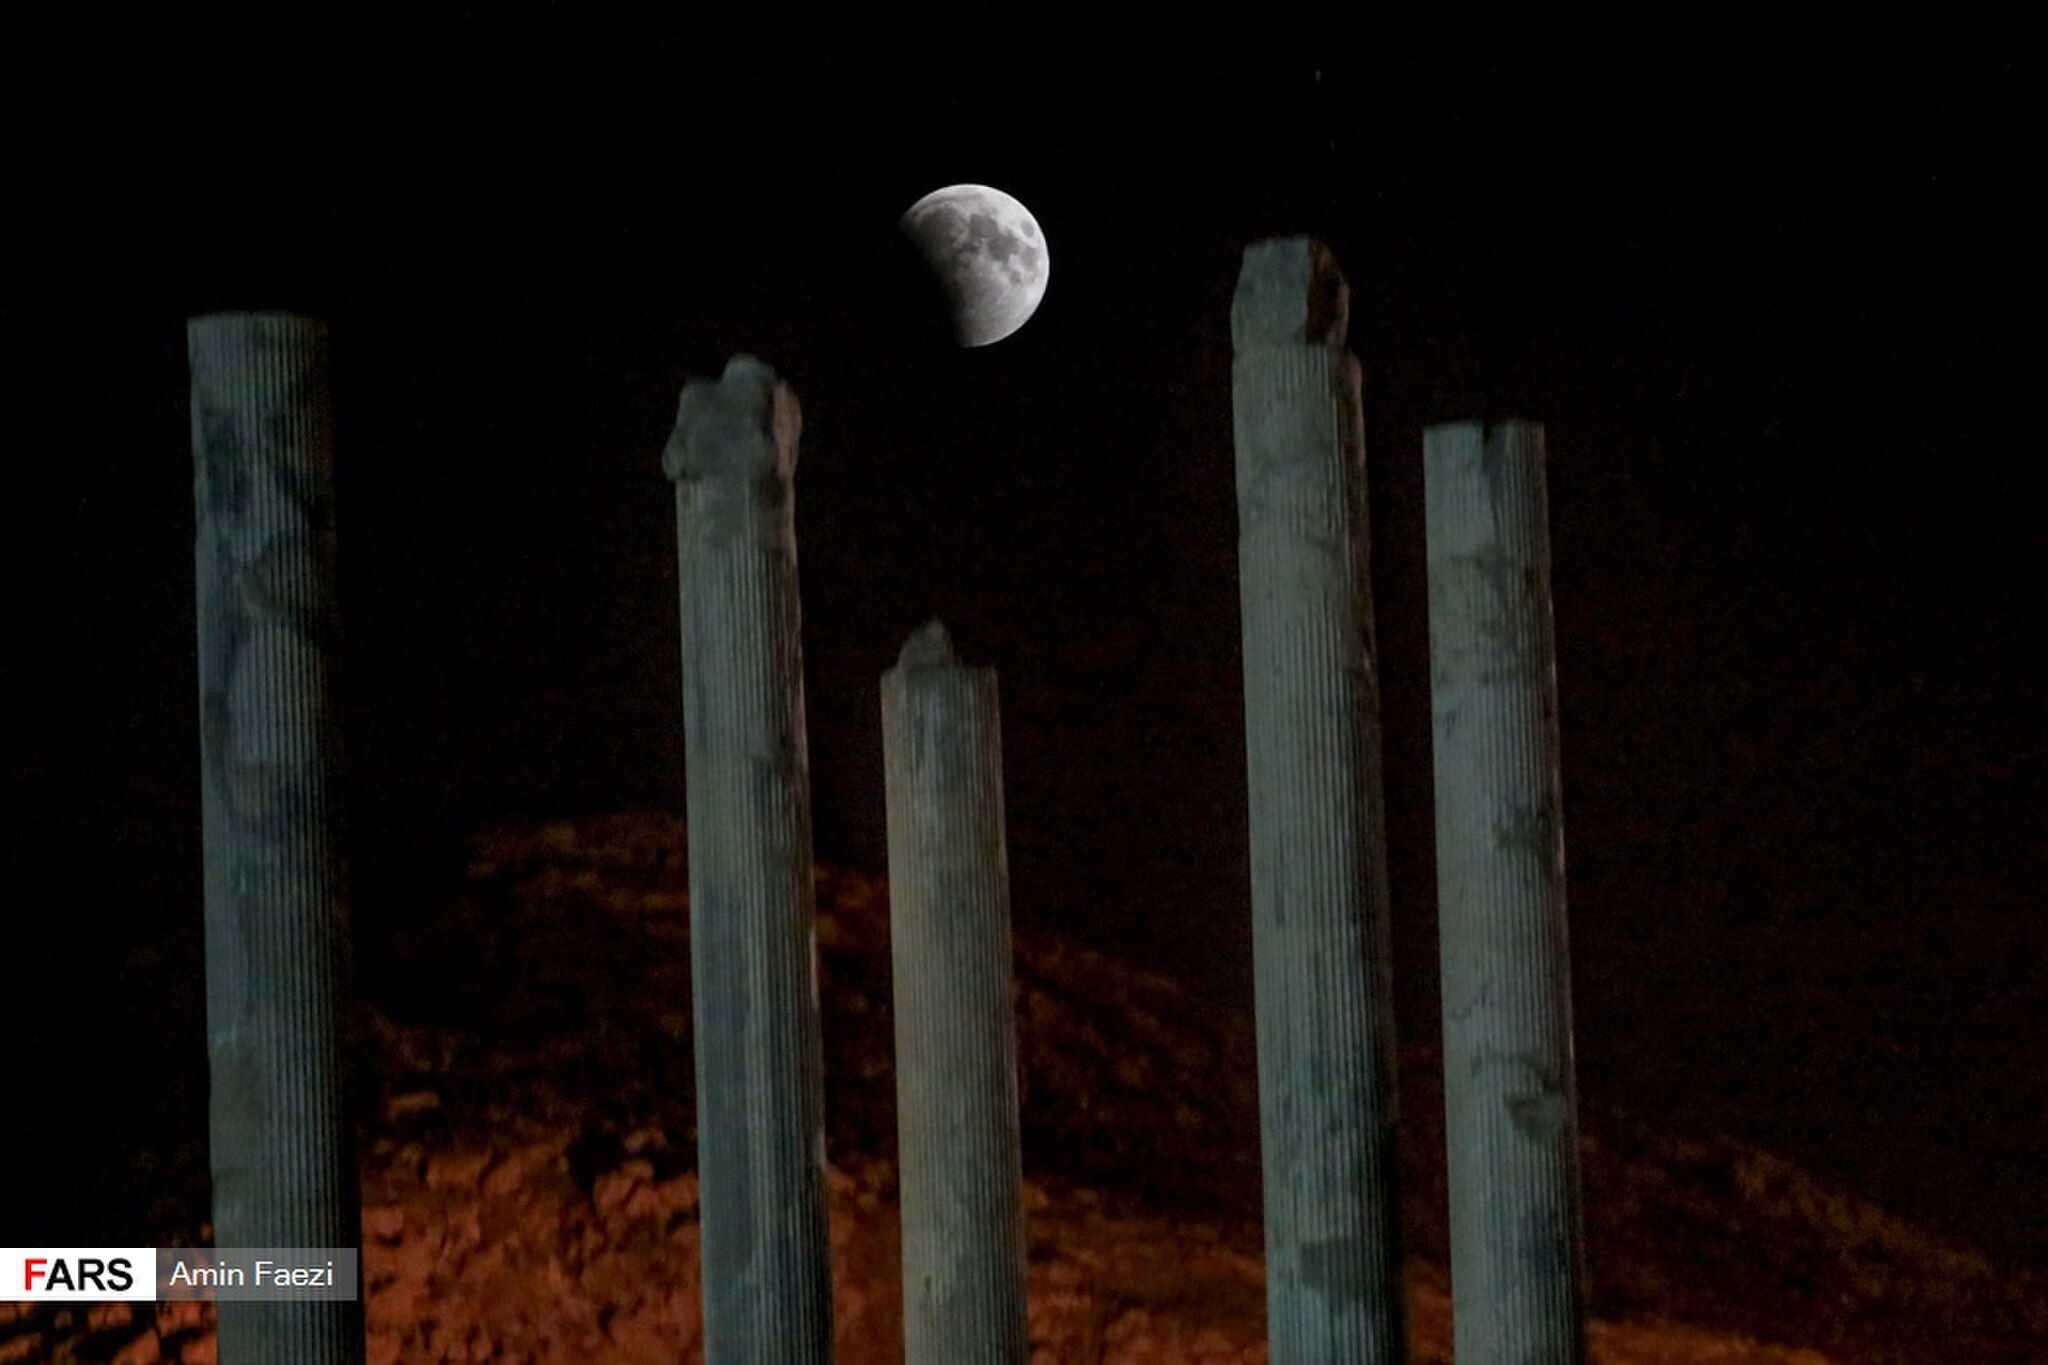
Title: Persepolis 13970506 05
Description: طولانی‌ترین ماه‌گرفتگی قرن در تخت‌جمشید طولانی‌ترین خسوف کامل در یک قرن اخیر، شامگاه جمعه پنجم مرداد ۹۷ از ساعت ۲۱:۴۴ آغاز و تا ساعت ۰۳:۵۷ بامداد روز شنبه ادامه داشت. این ماه‌گرفتگی با چشم غیرمسلح و در بخش‌های بزرگی از ایران، استرالیا، آسیا، آفریقا، اروپا و آمریکای جنوبی قابل رؤیت بود. عکاس خبرگزاری فارس این خسوف تاریخی را از منظر مجموعه تاریخی تخت‌جمشید به تصویر کشیده است
Date: 2018-07-28
Categories: Columns in Persepolis, Files from external sources with reviewed licenses, Photographs from farsnews.ir